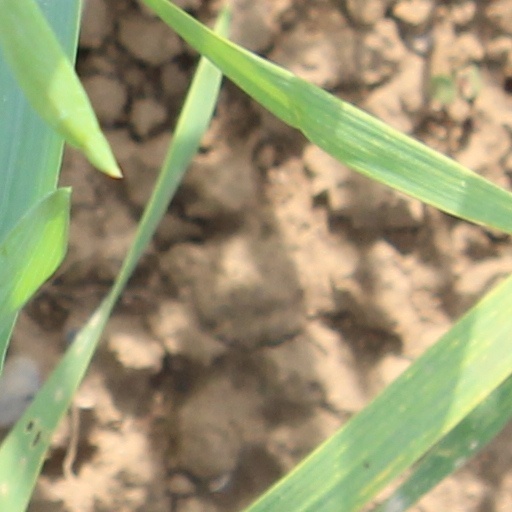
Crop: wheat